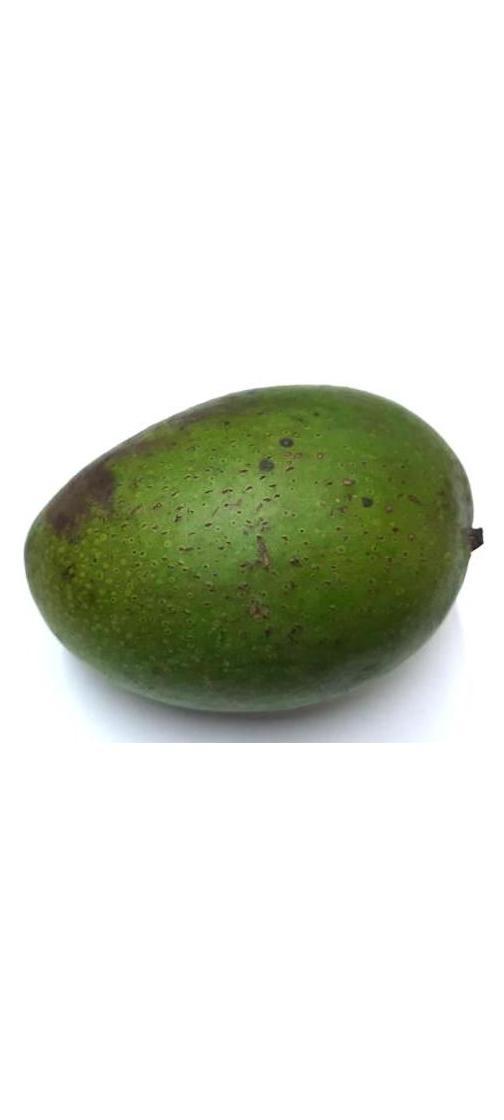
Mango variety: Ashshina Zhinuk